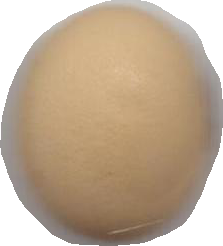
Variety: Anjasmoro